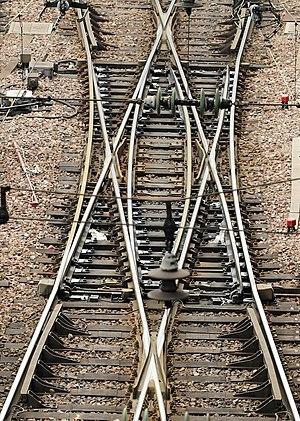
L’accident ferroviaire de Brétigny-sur-Orge est un déraillement survenu le 12 juillet 2013 en gare de Brétigny, sur le territoire de la commune de Brétigny-sur-Orge, à 31 km au sud de Paris. À la suite de la défaillance d'une éclisse, plusieurs voitures d'un train de voyageurs Intercités reliant Paris-Austerlitz à Limoges-Bénédictins ont déraillé, entraînant la mort de sept personnes.